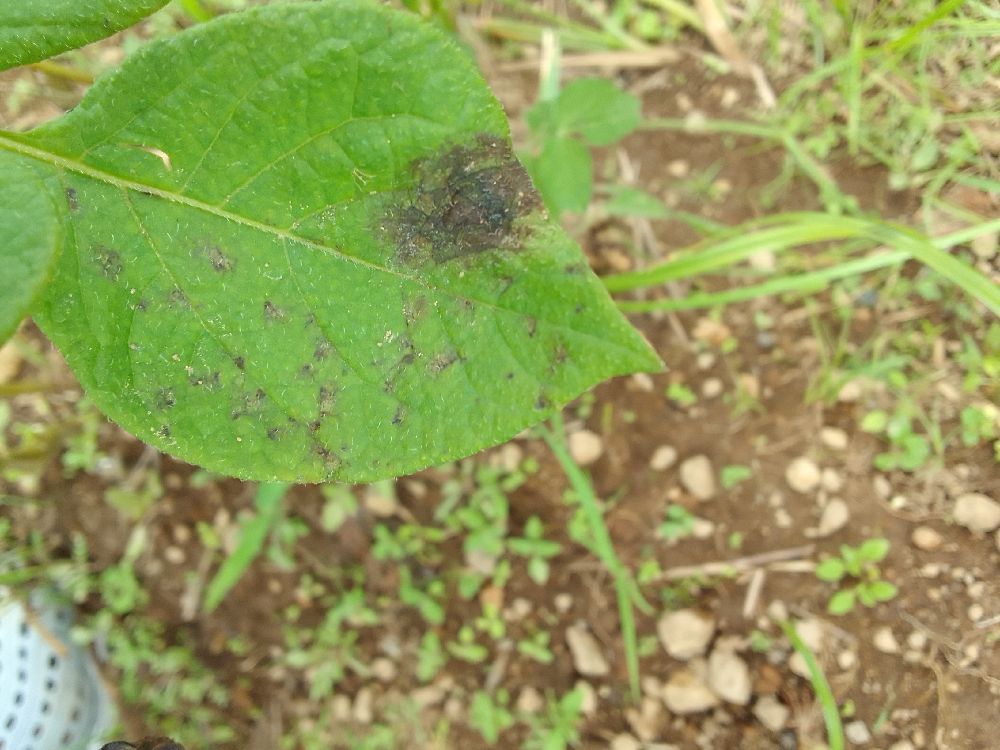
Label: Late blight